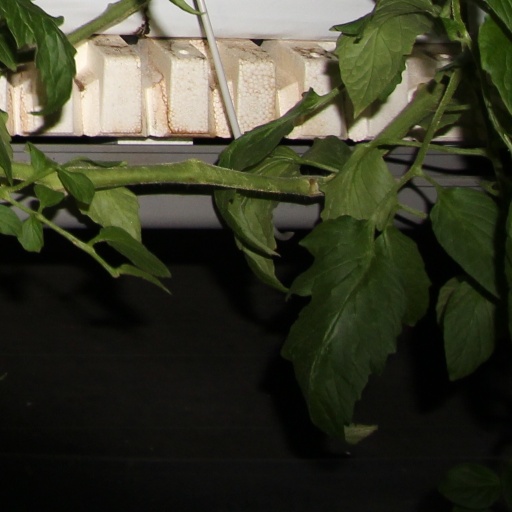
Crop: tomato